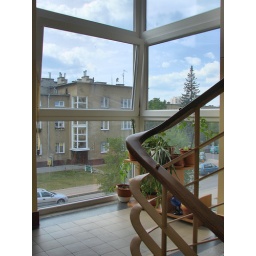
The building behind the window is the very first flat block in Stalowa Wola.